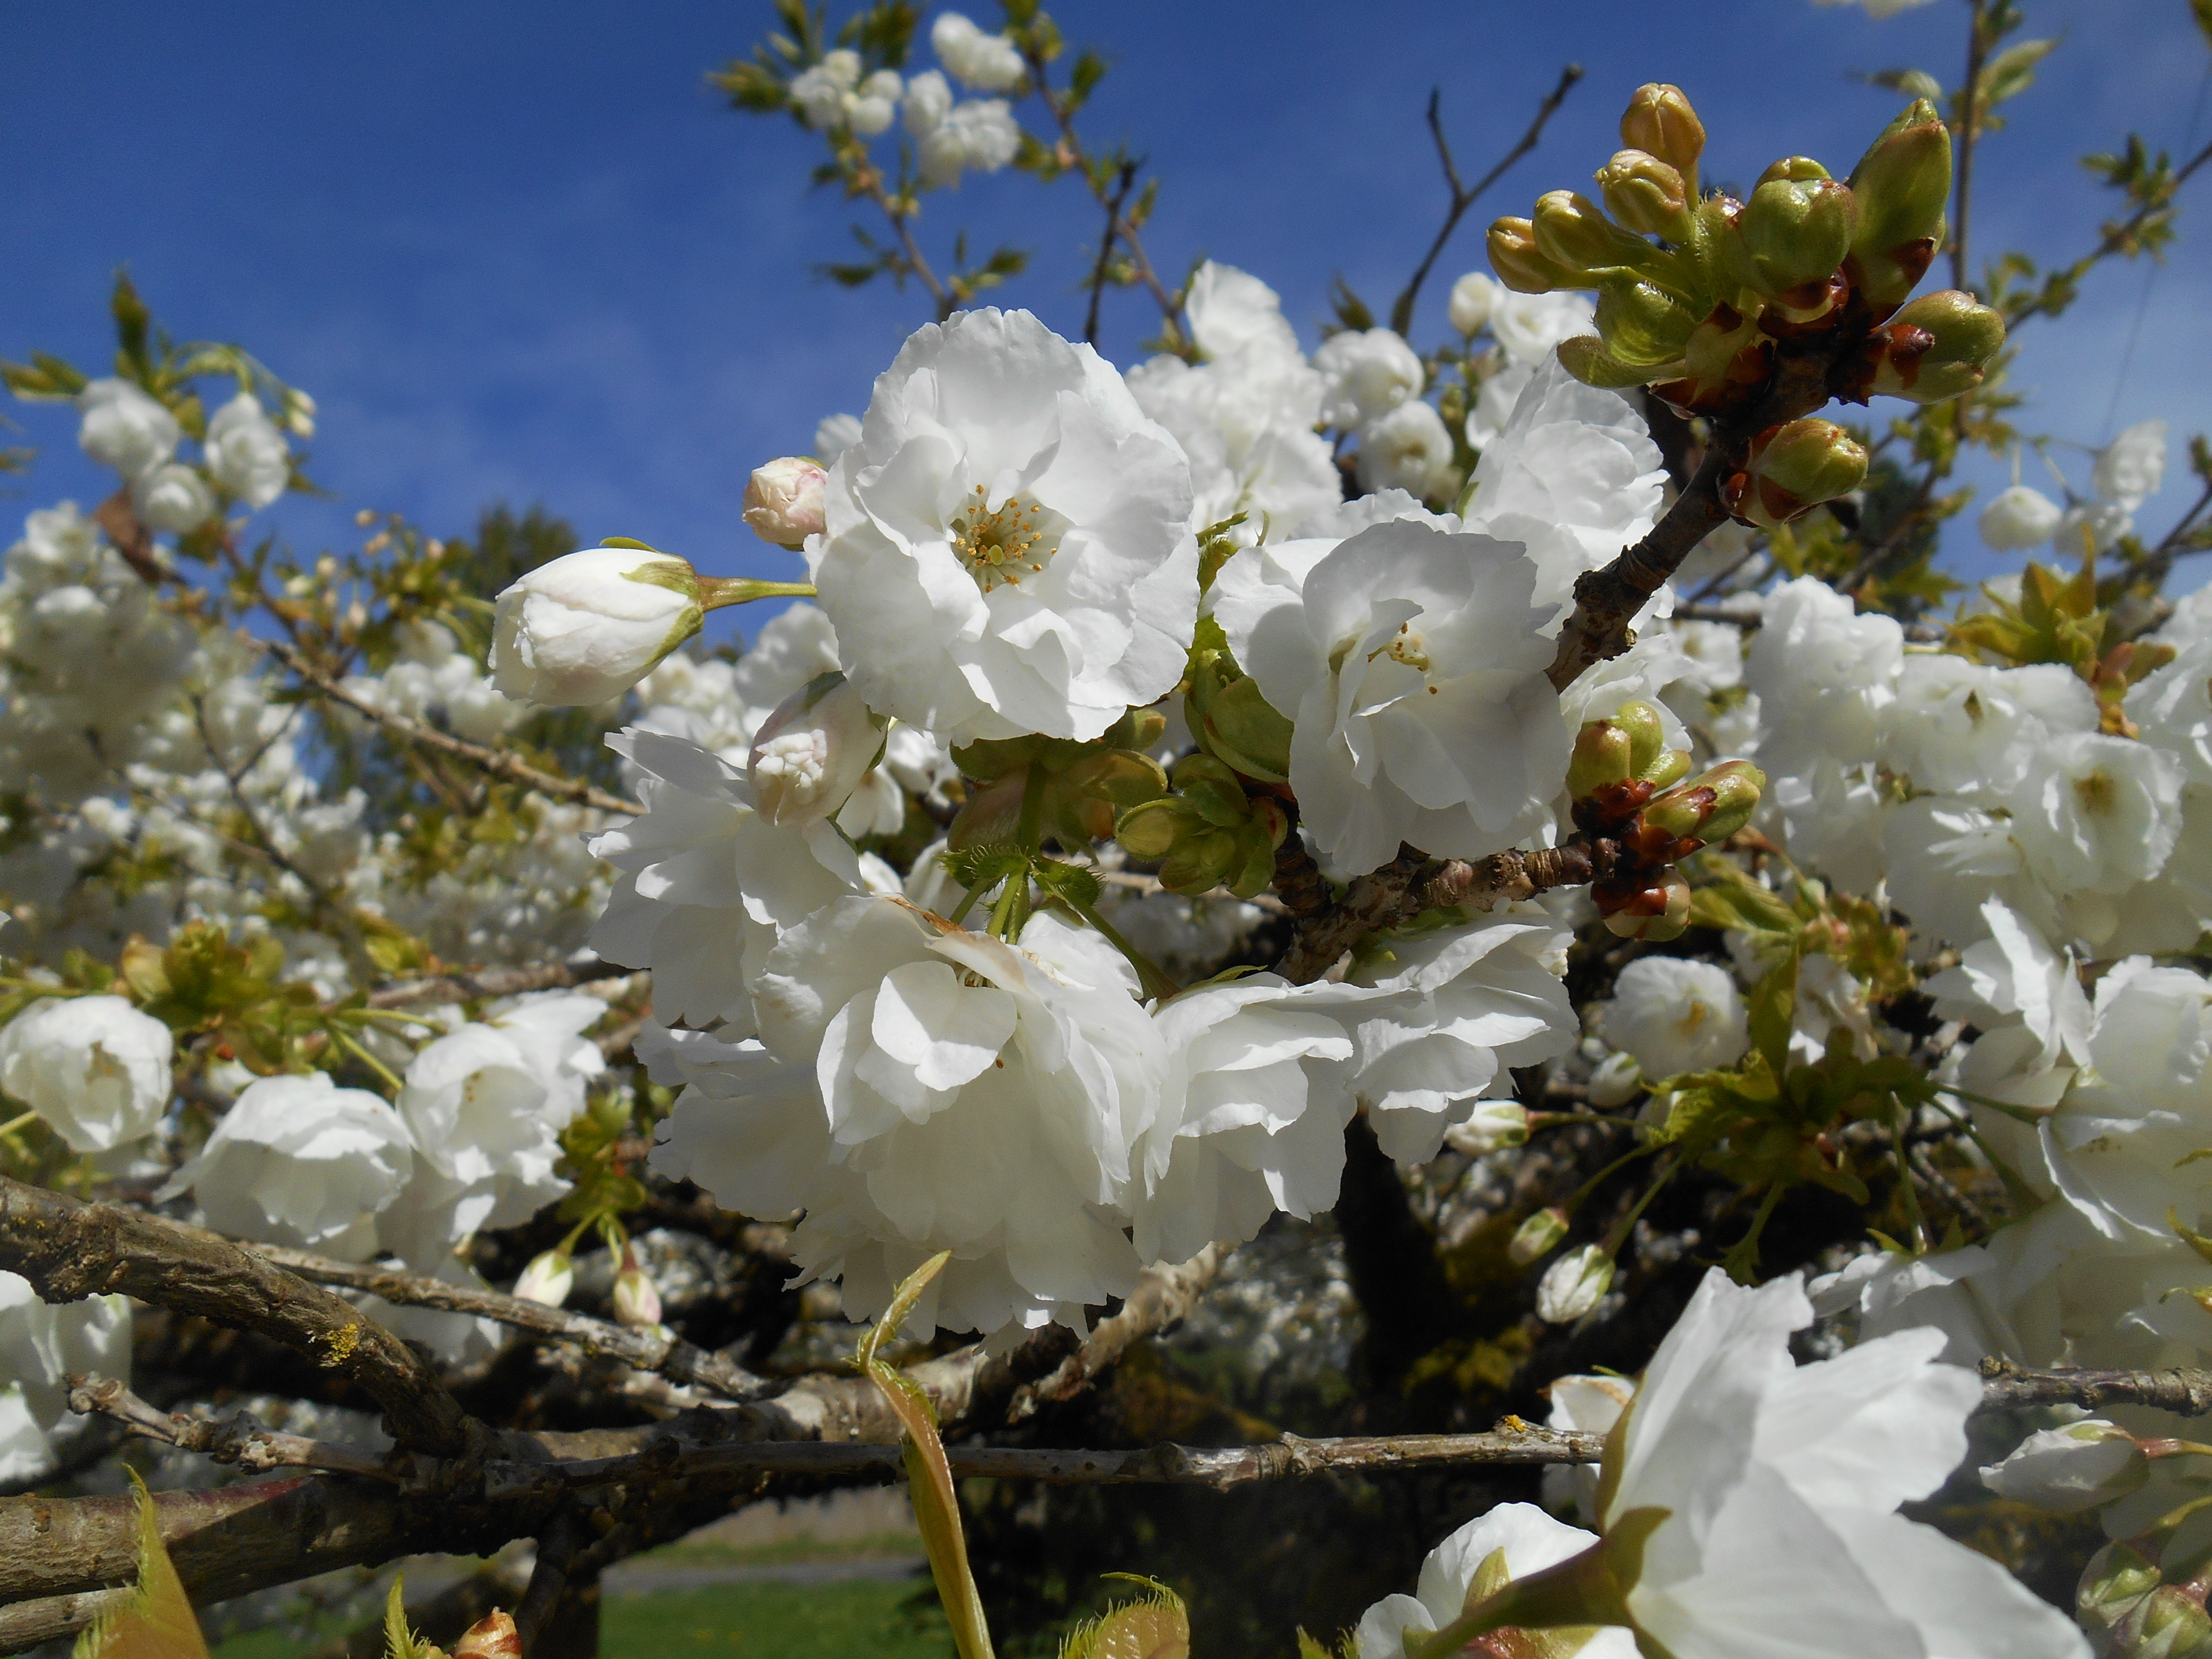
tree, branch, blossom, plant, flower, spring, produce, botany, flora, shrub, blossoms, cherry, white flowers, flowering plant, rose family, woody plant, land plant